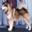
Label: wolf